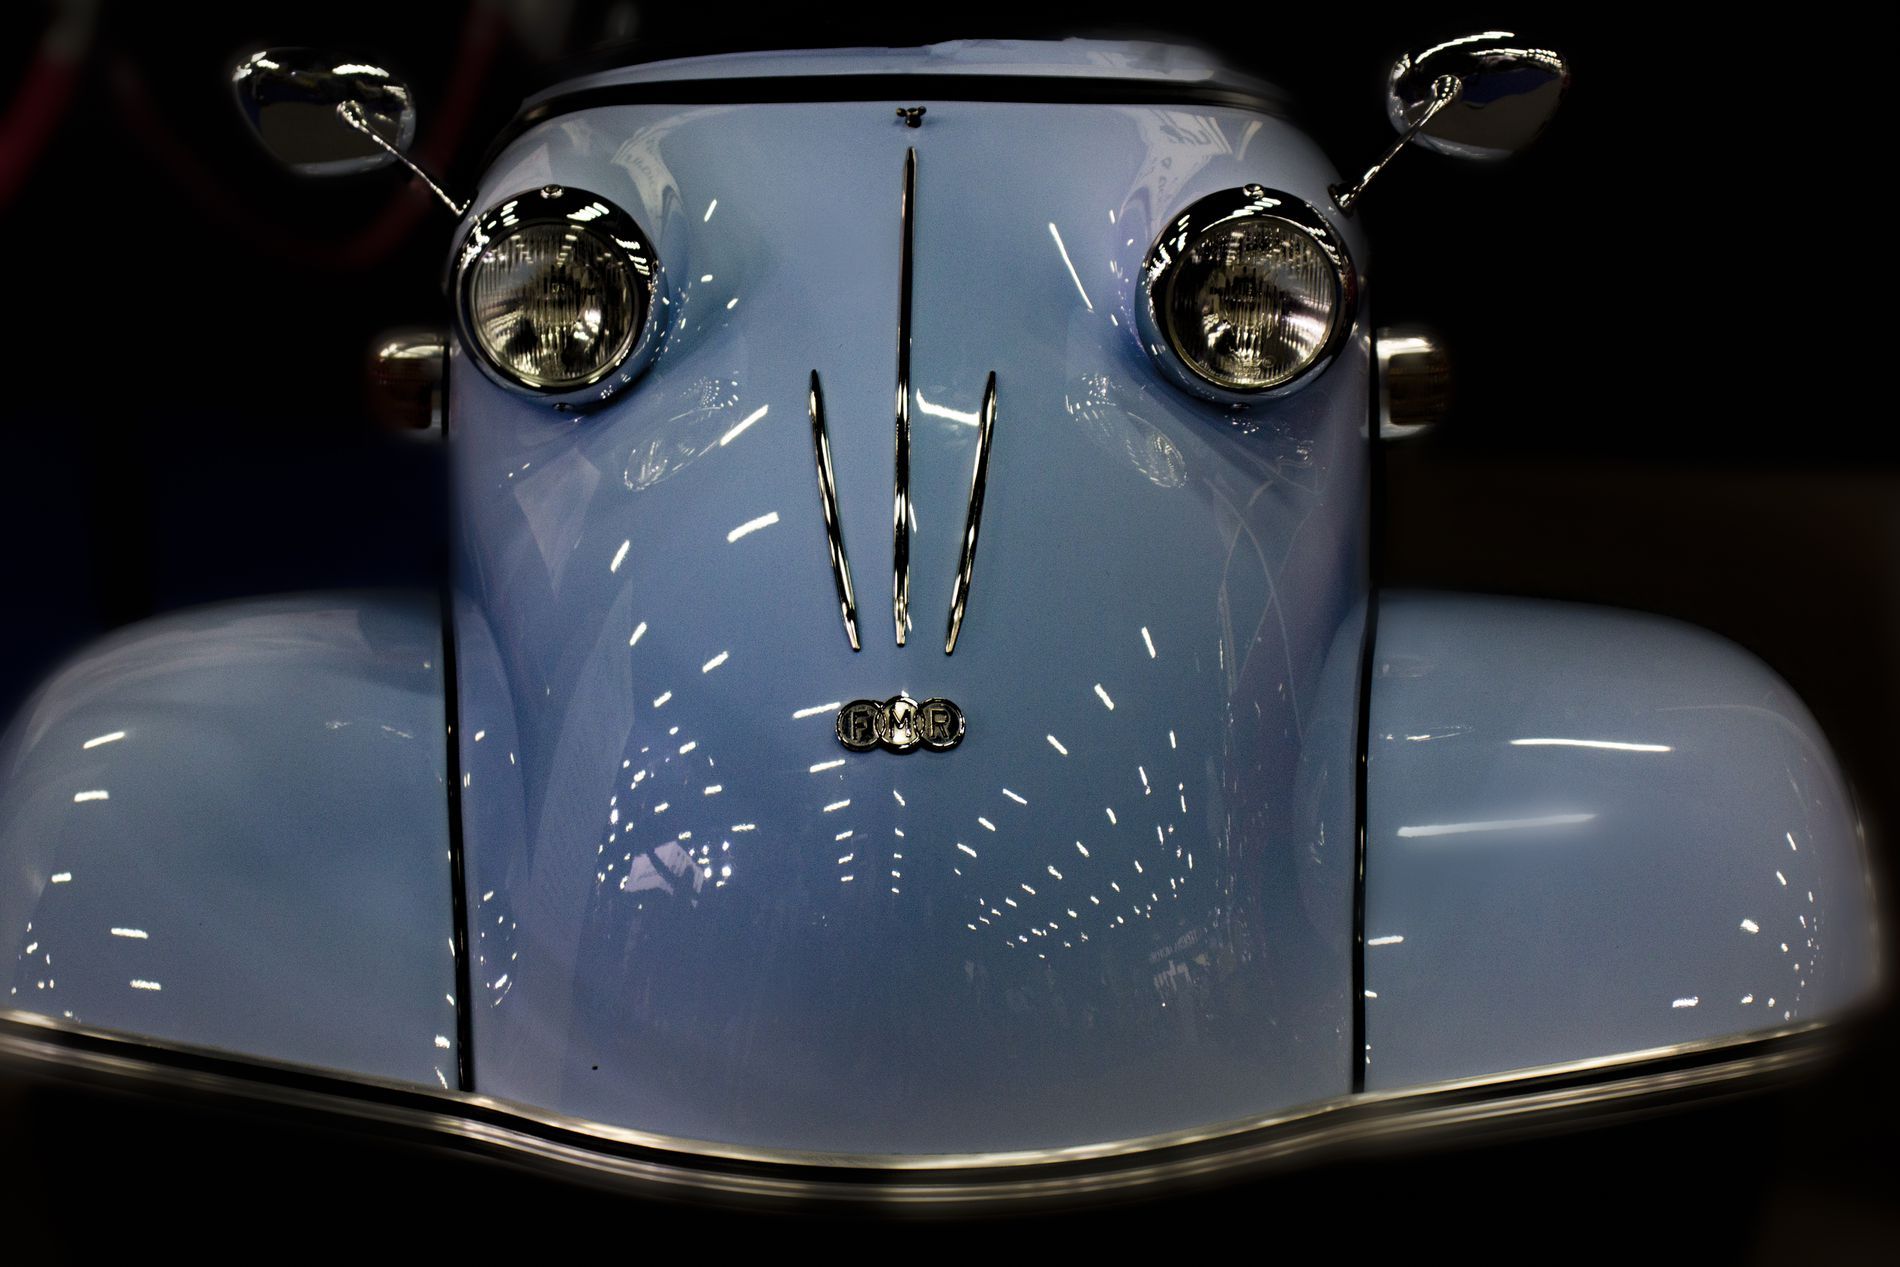
Blue old car
The image shows a light blue car. It has two round headlights. The background is black.
This is a close up shot. The image's main focus is on the car and its headlights. The atmosphere is simple and focused. The main color is blue.
Labels: Car, Transportation, Vehicle, Headlight, Hot Rod, Logo, black background
Camera: Canon Canon EOS 60D
Lens: EF-S18-55mm f/4-5.6 IS STM, Canon EF-S18-55mm f/4-5.6 IS STM
Aperture: F5
Exposure: 1/60 sec
ISO: 500
Focal length: 37.0 mm